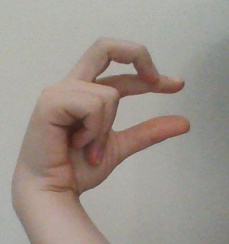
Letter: thal